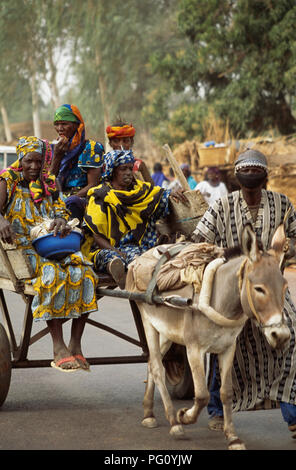
Nataal bii mi ngi doon ay góor ak i jigéen yu war ci kaw am mbaam, benn góor gu màggat di ko wommat ay meer yu màggat tamit toog ci kaw mu leen i yóbbu.